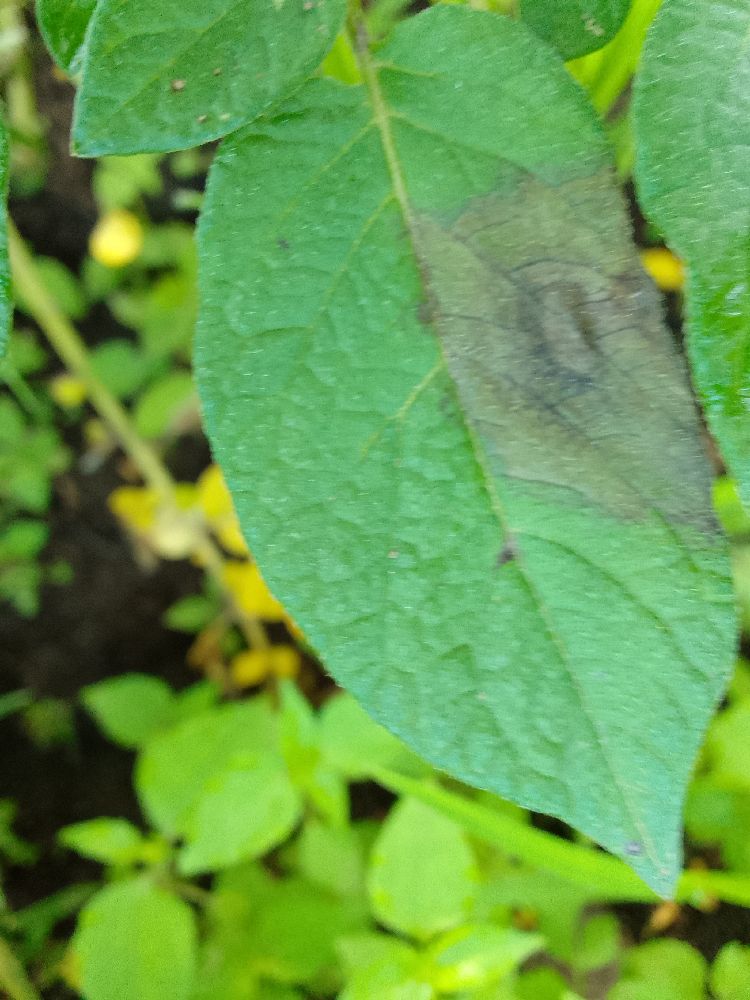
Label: Late blight